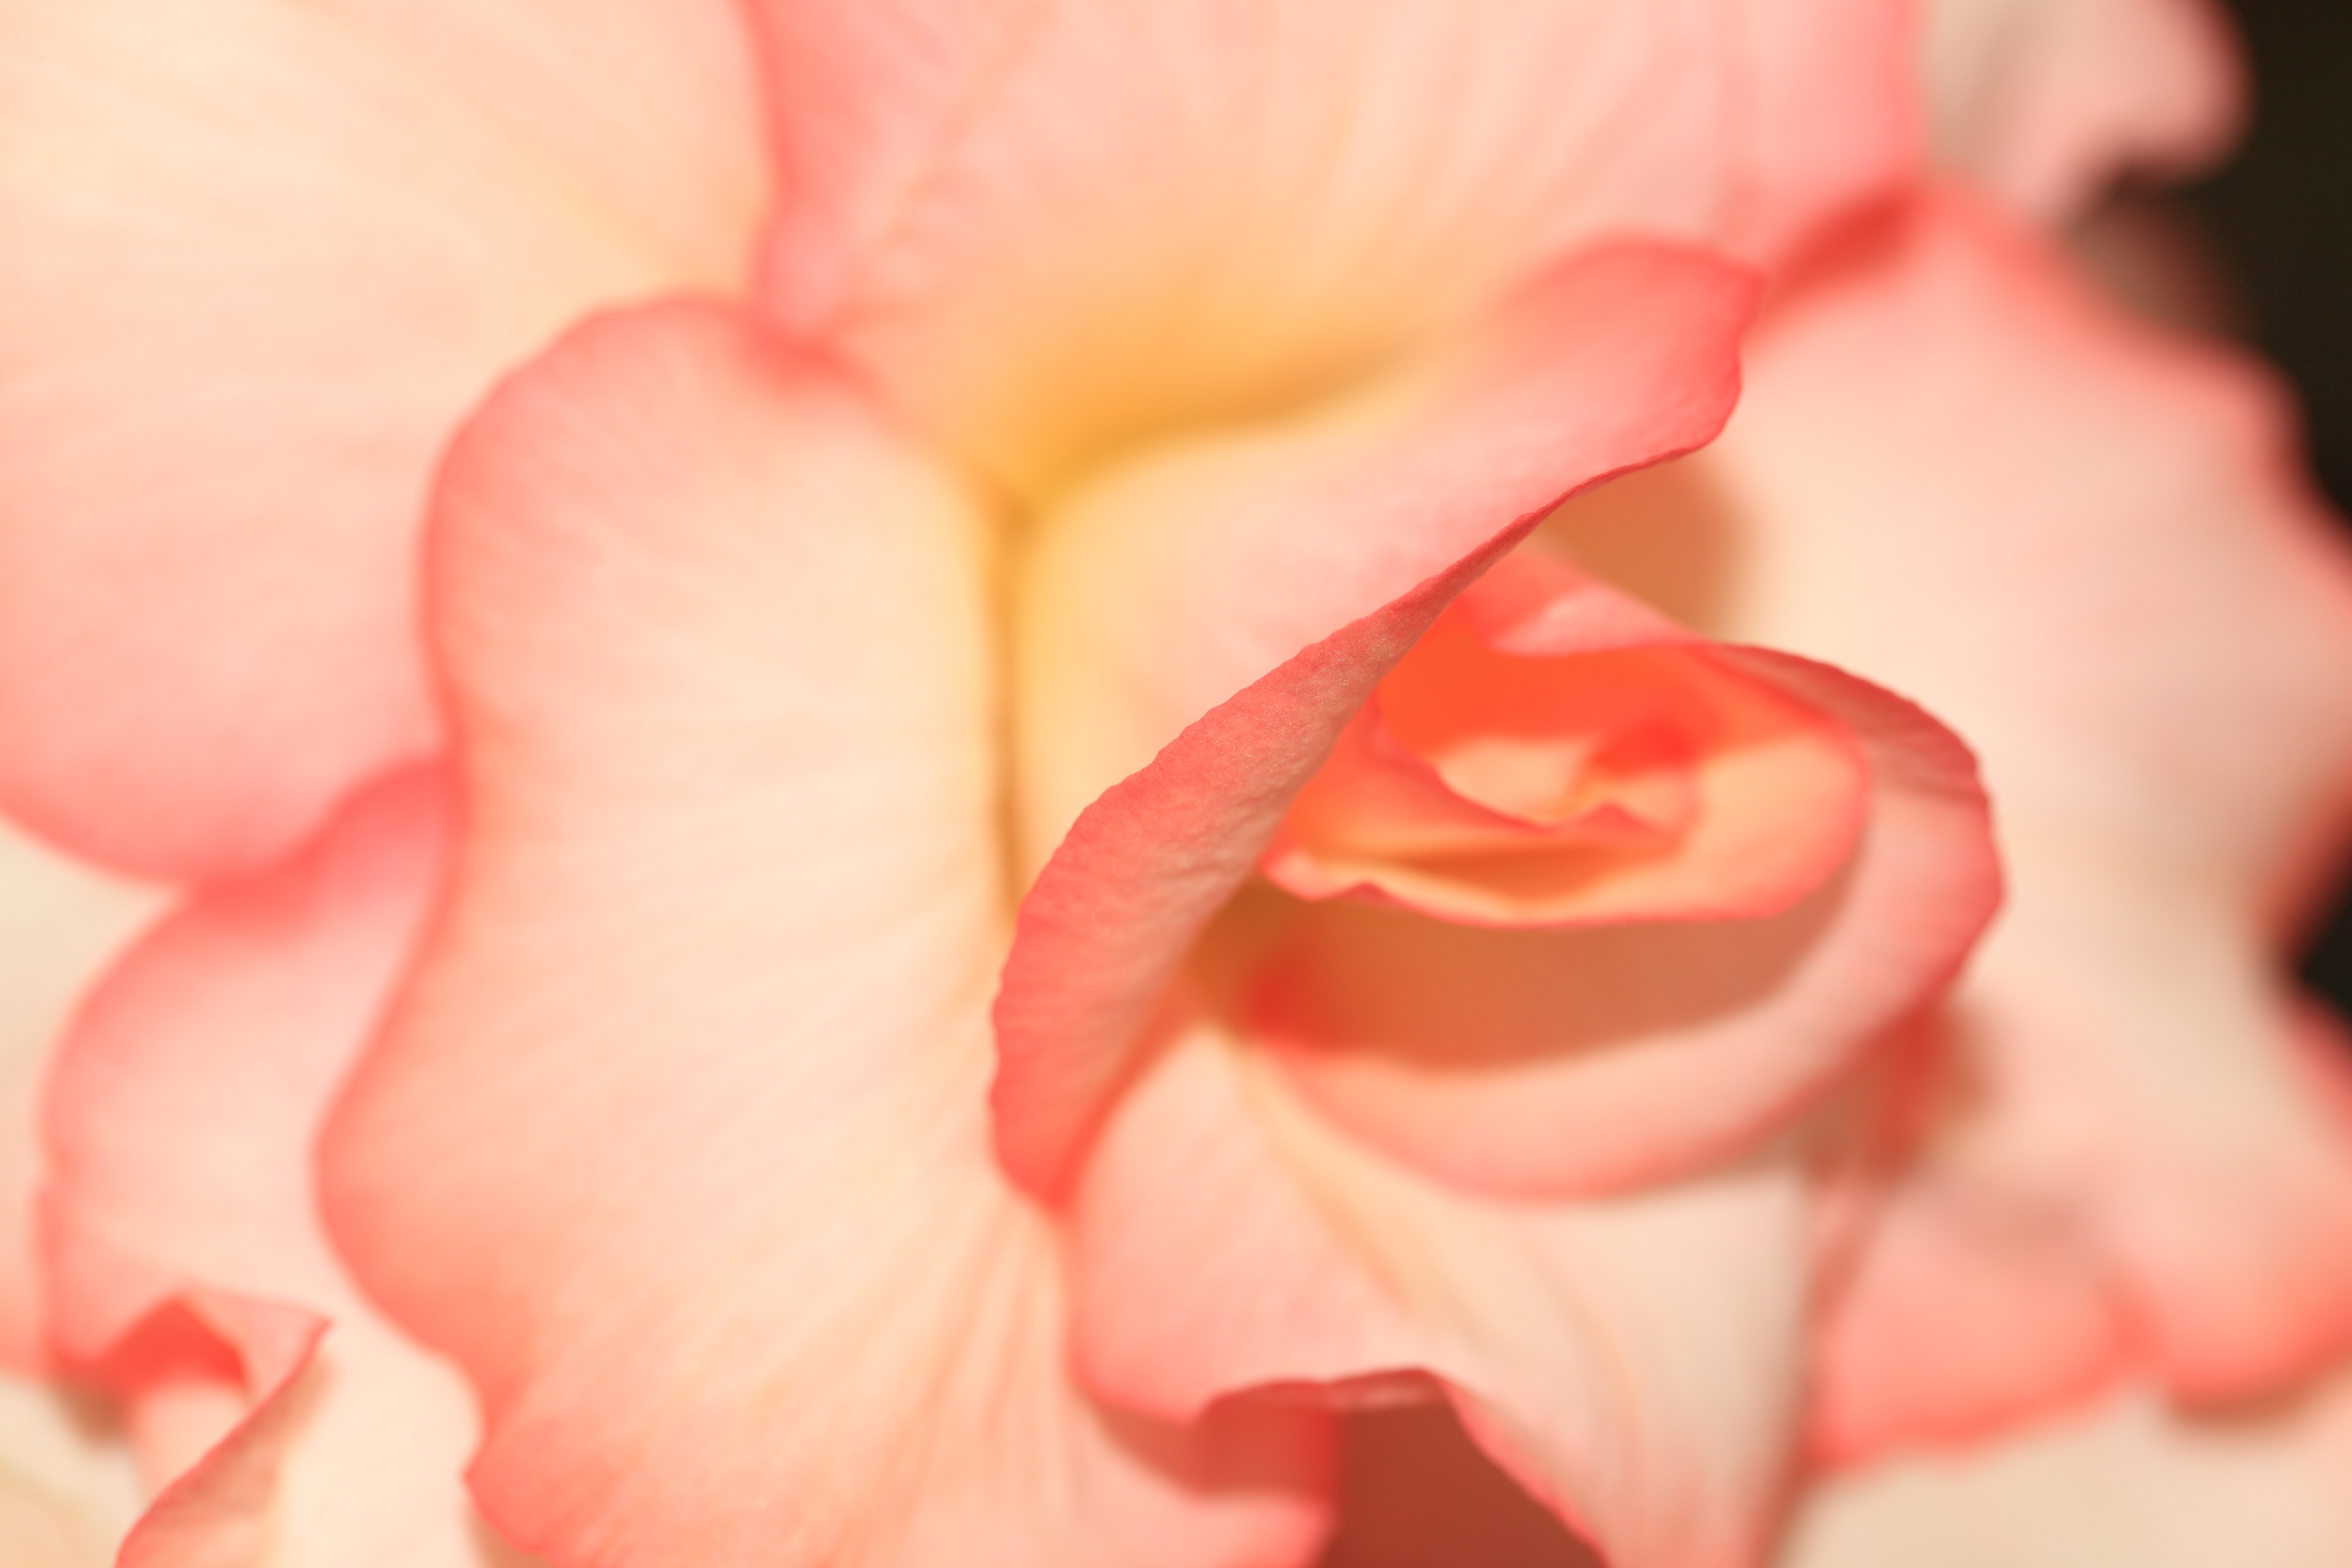
hand, blossom, plant, photography, flower, petal, rose, high, red, pink, close up, 5d, hires, markii, hi, res, resolution, begonia, macro photography, flowering plant, garden roses, rose family, land plant, rose order